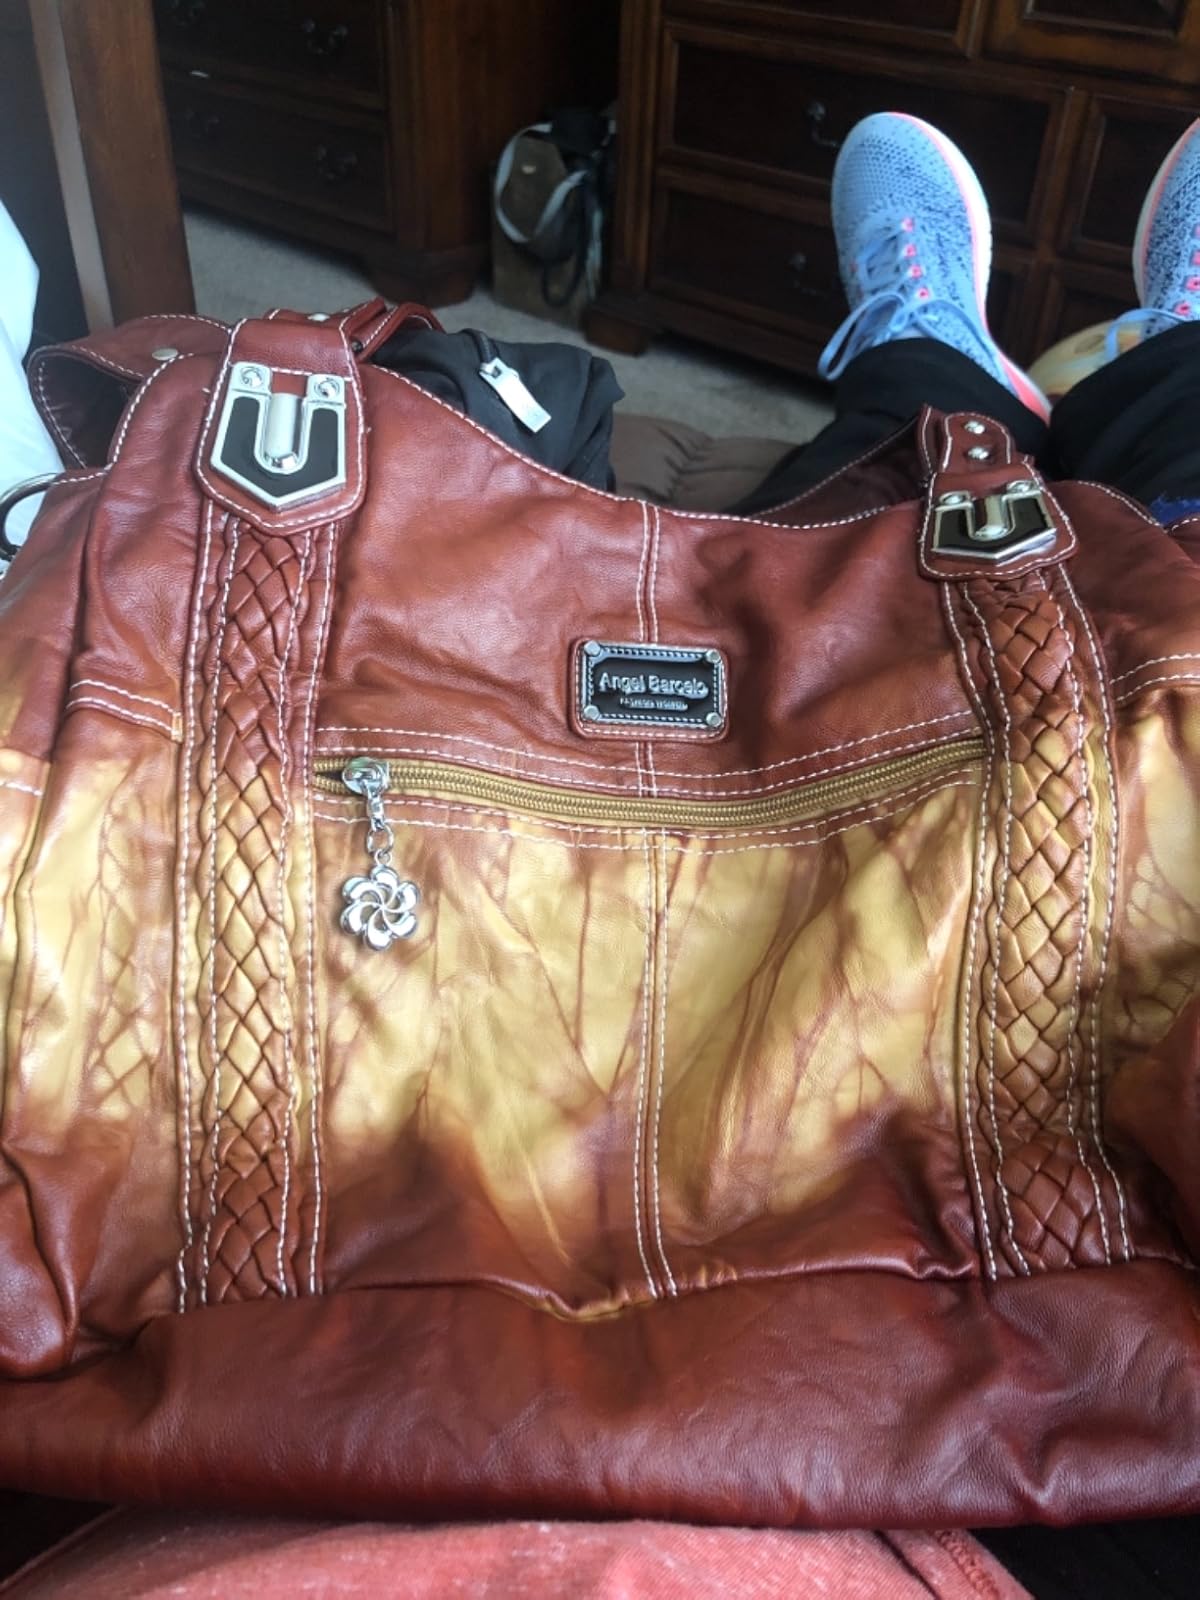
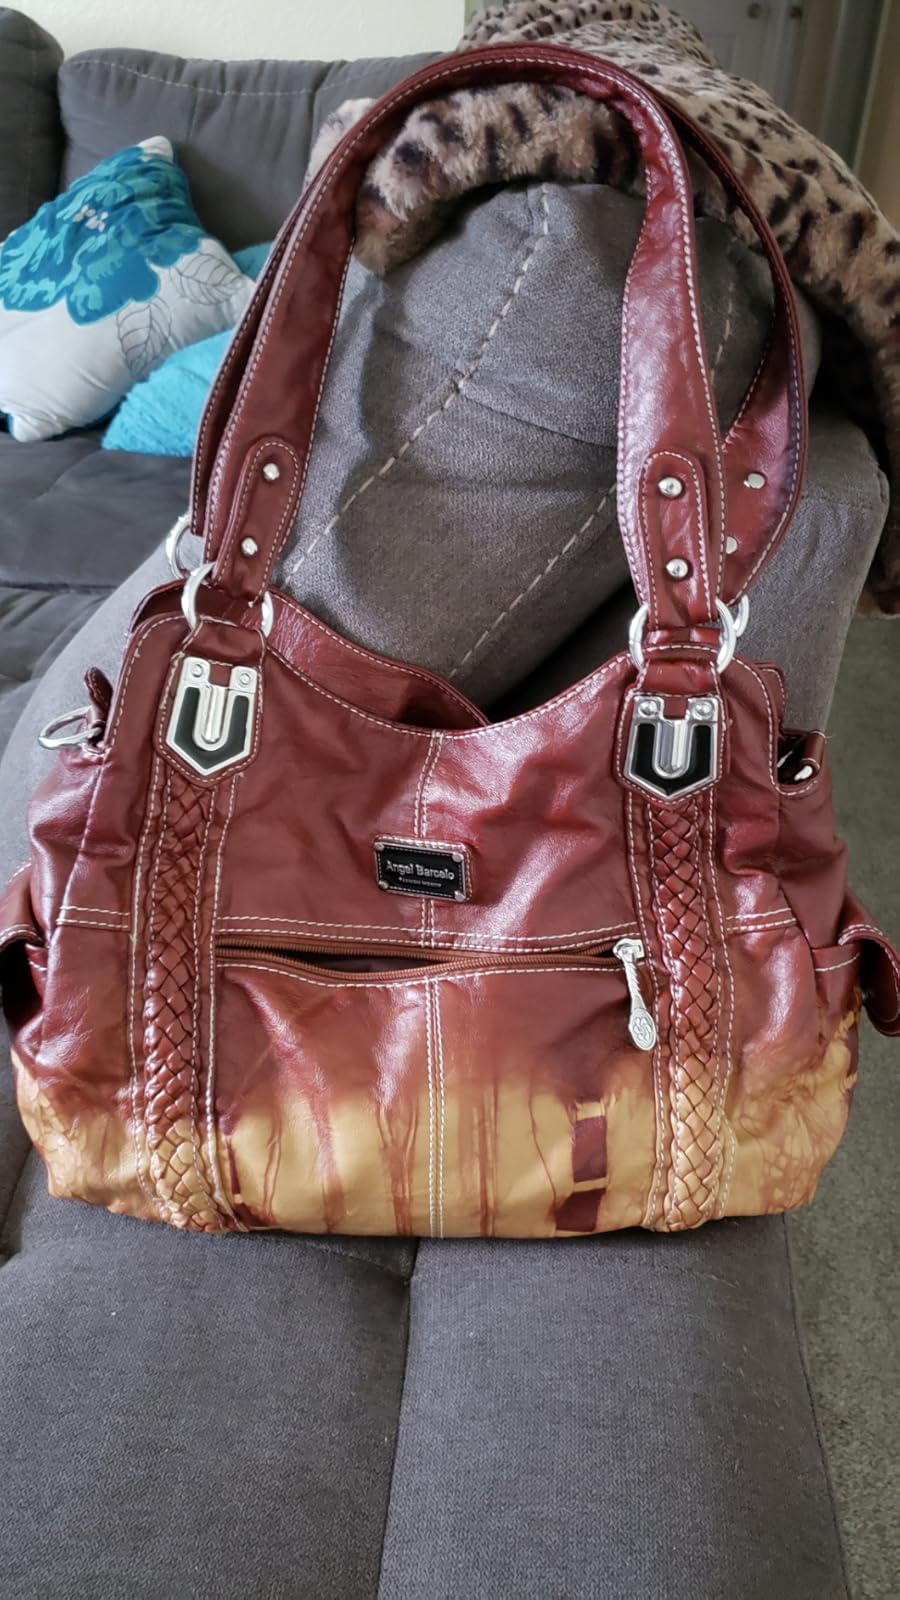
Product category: accessories_handbag
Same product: yes